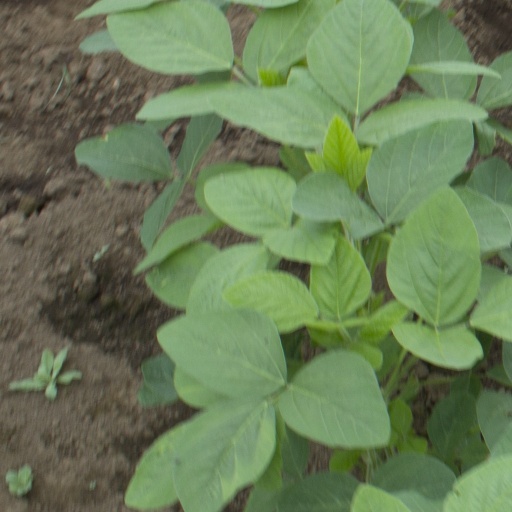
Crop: soybean